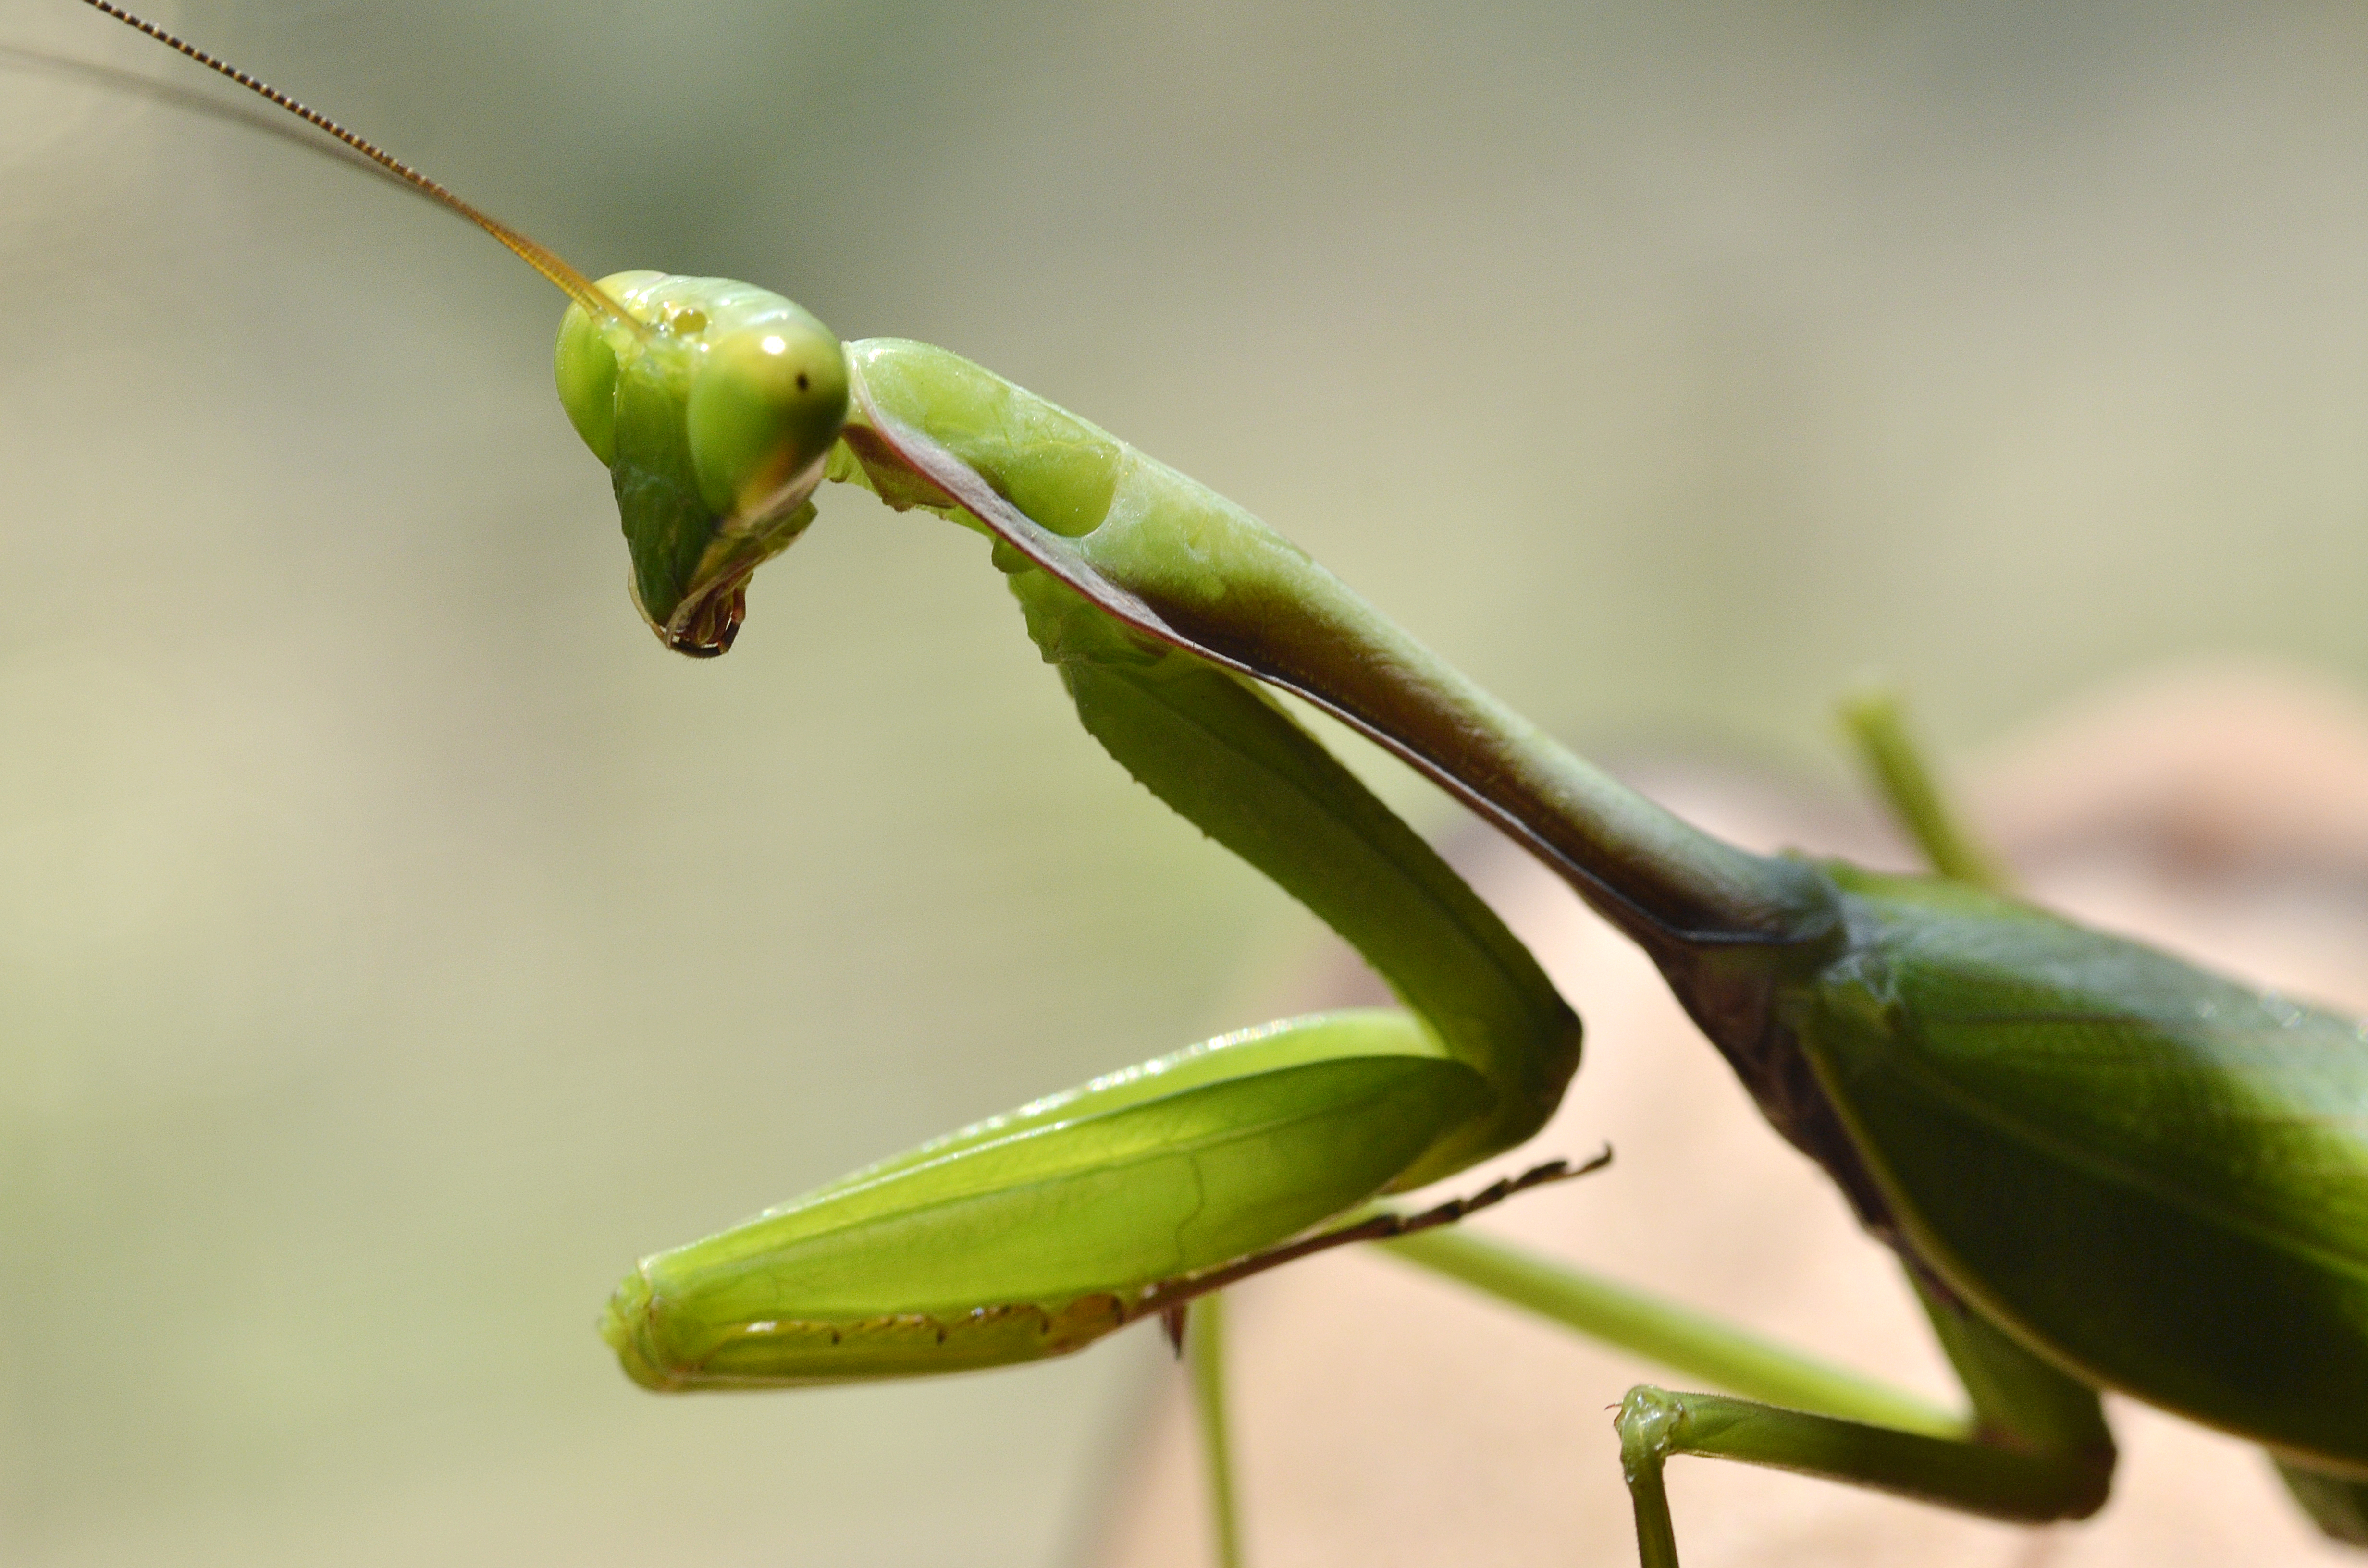
green, insect, macro, fauna, invertebrate, close up, mantis, grasshopper, macro photography, arthropod, plant stem, net winged insects